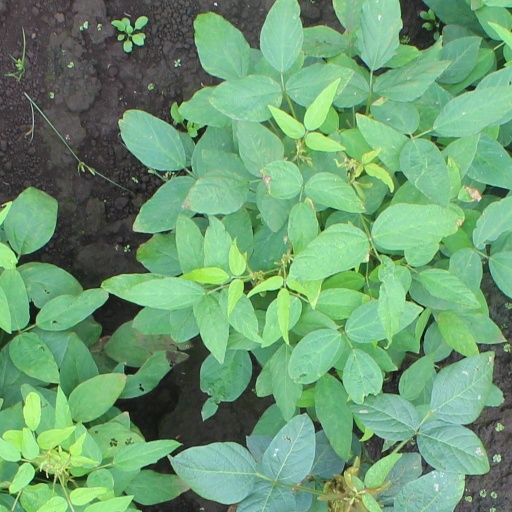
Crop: soybean